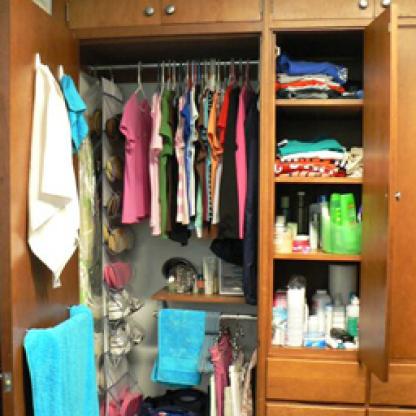
Scene: Indoor